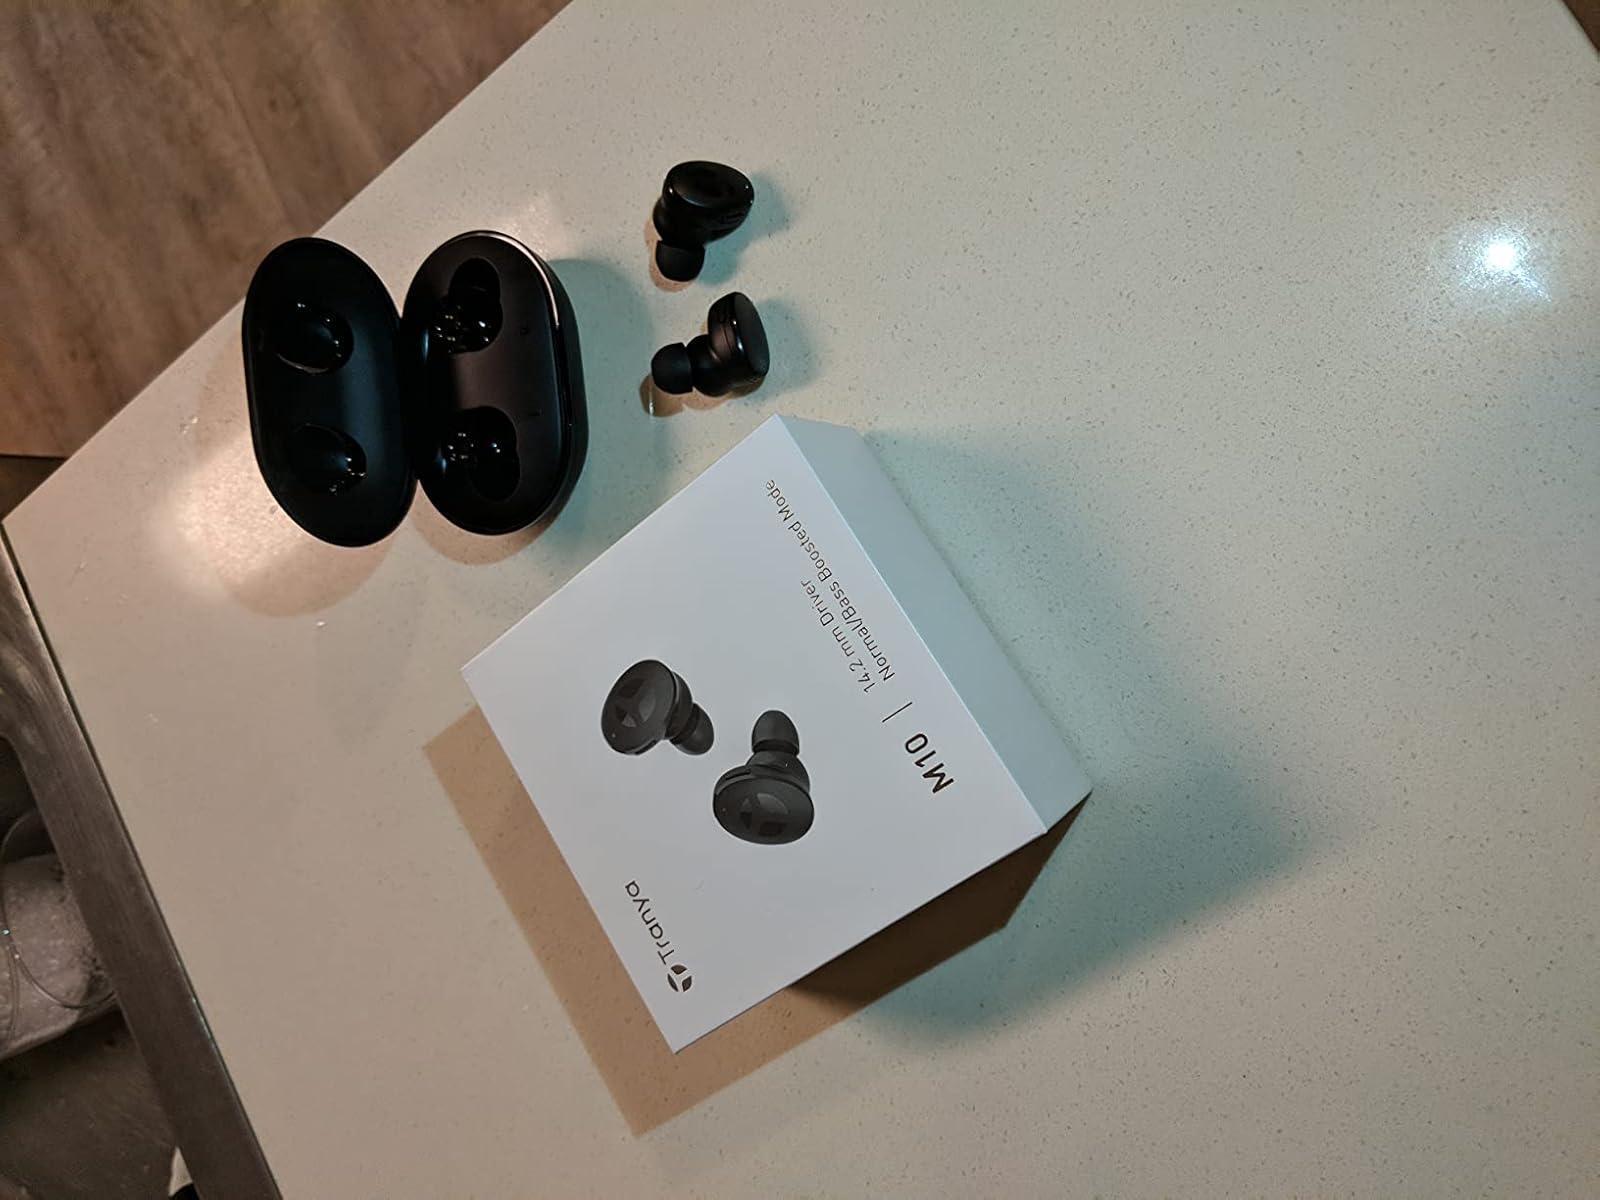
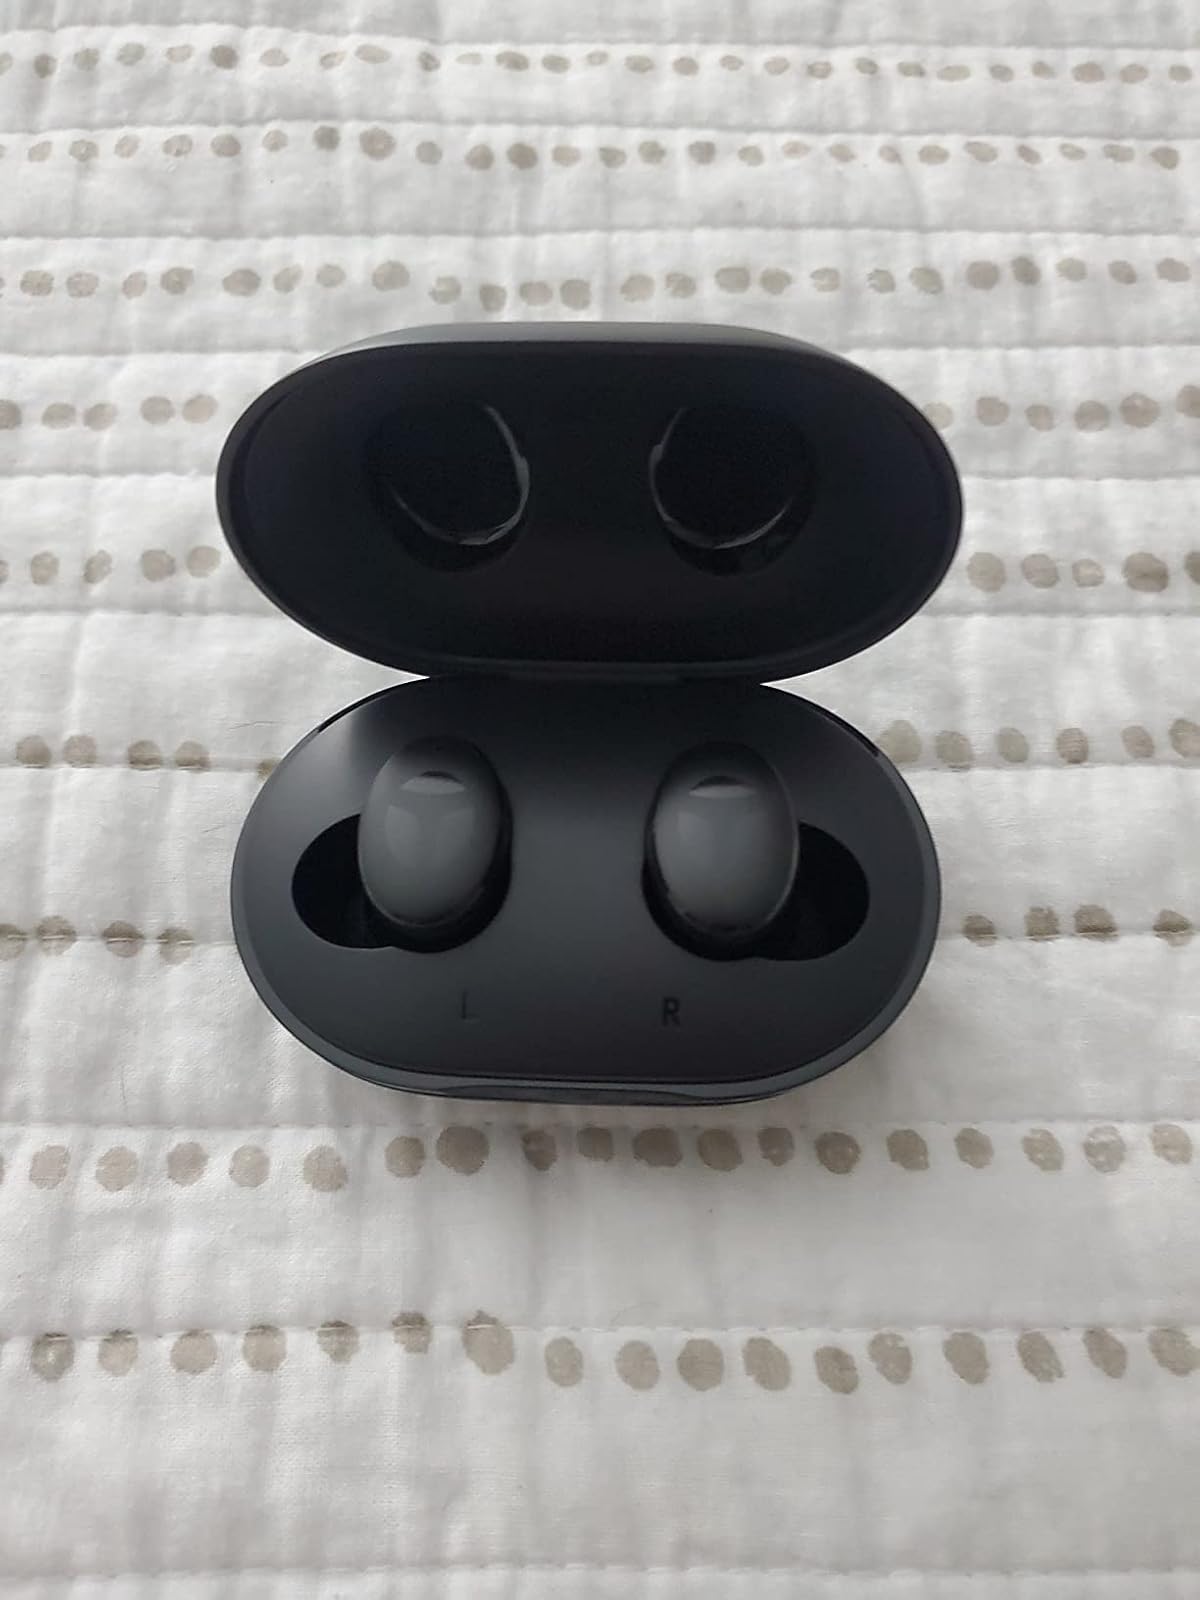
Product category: earbuds
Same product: yes